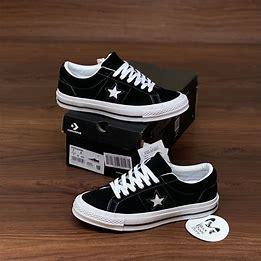
Brand: Converse
Model: One Star